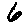
Label: 6